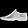
Label: Ankle boot